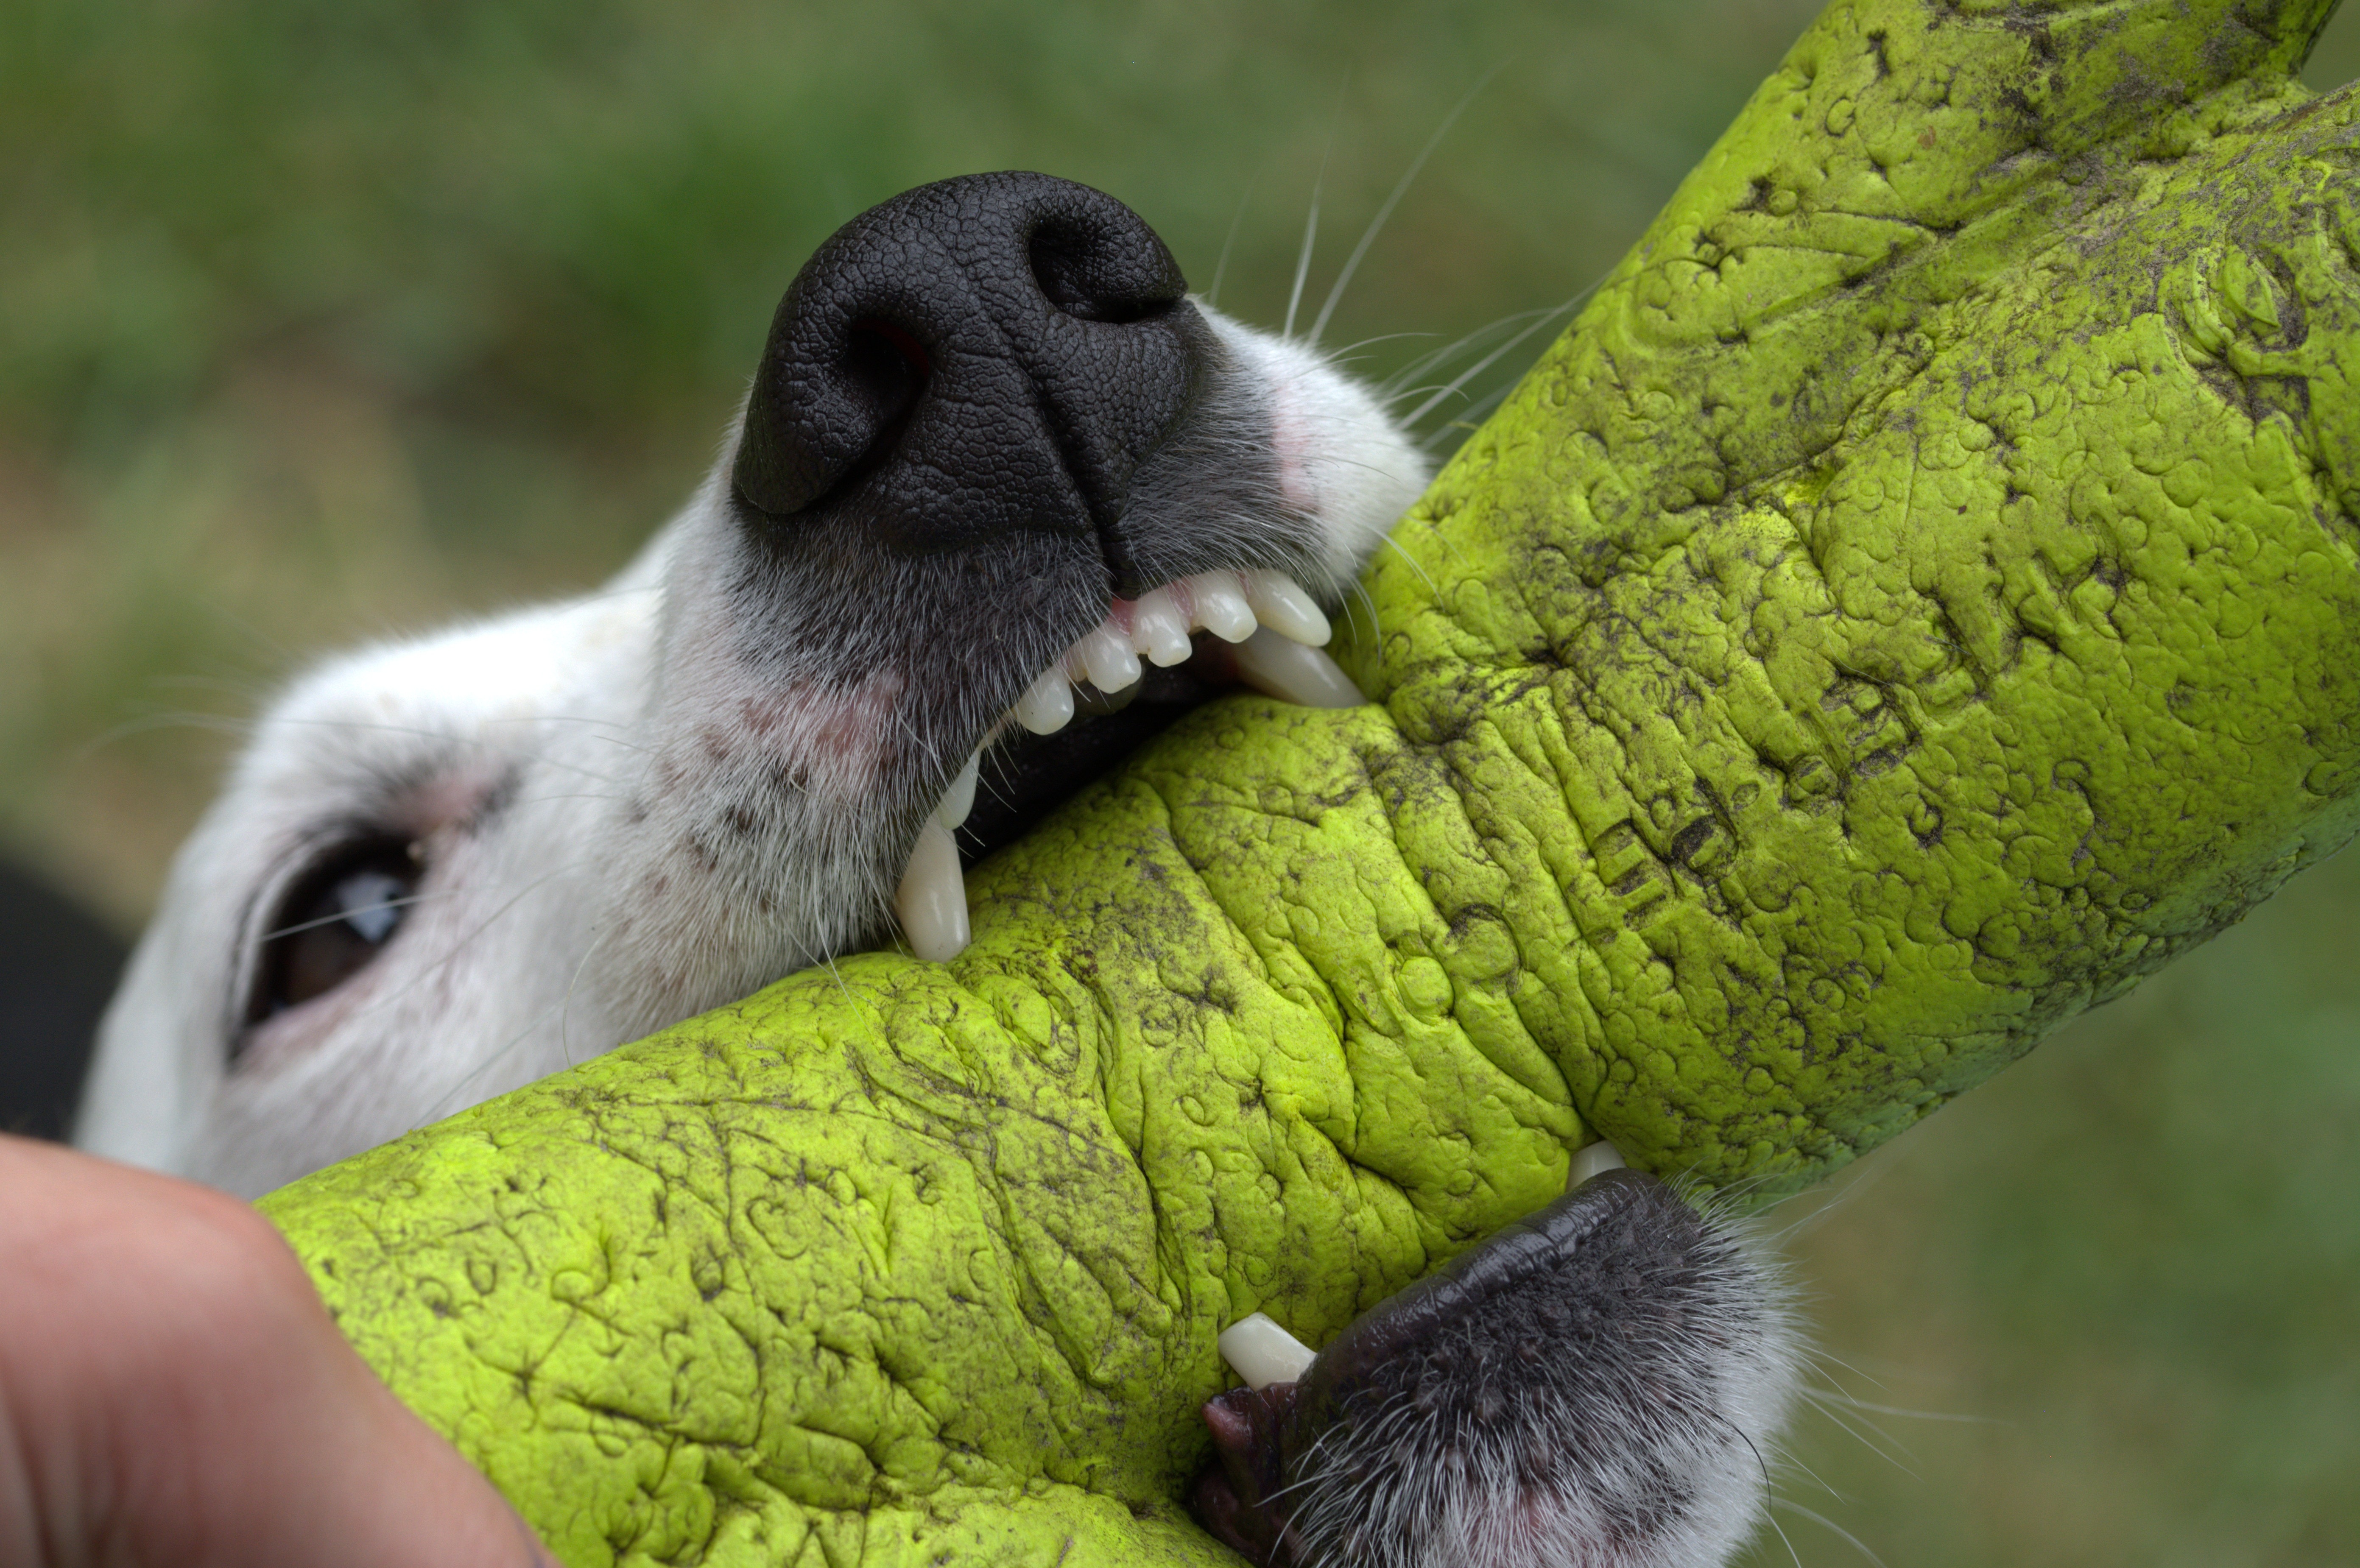
play, dog, animal, wildlife, pet, sheep, mammal, fauna, close up, race, vertebrate, lemur, terrier, bite, jack russell